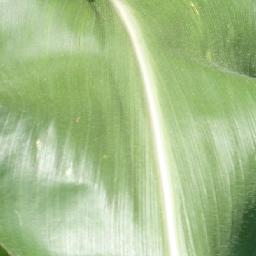
Label: Corn___healthy